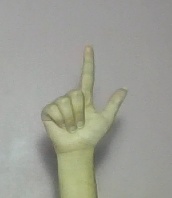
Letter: laam